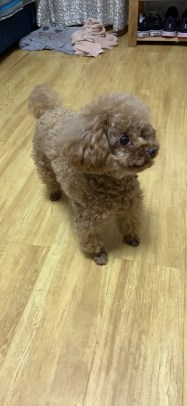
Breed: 7449-n000128-teddy